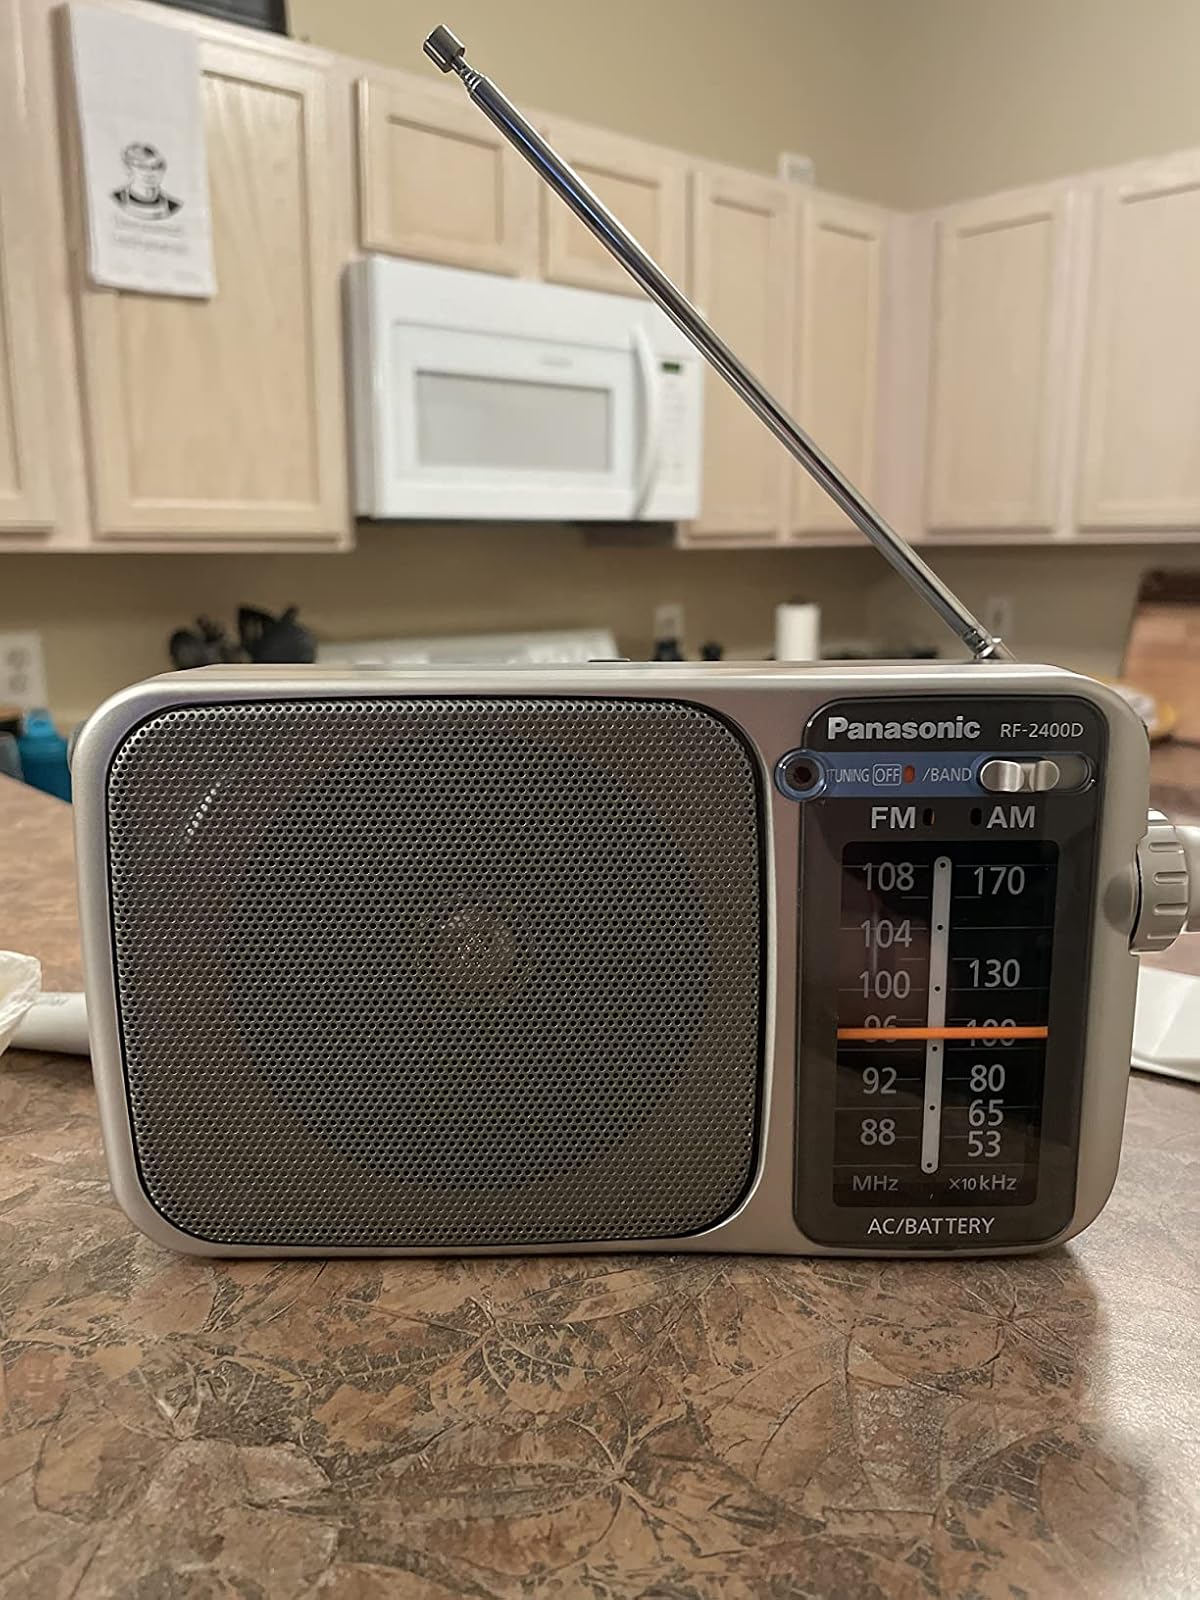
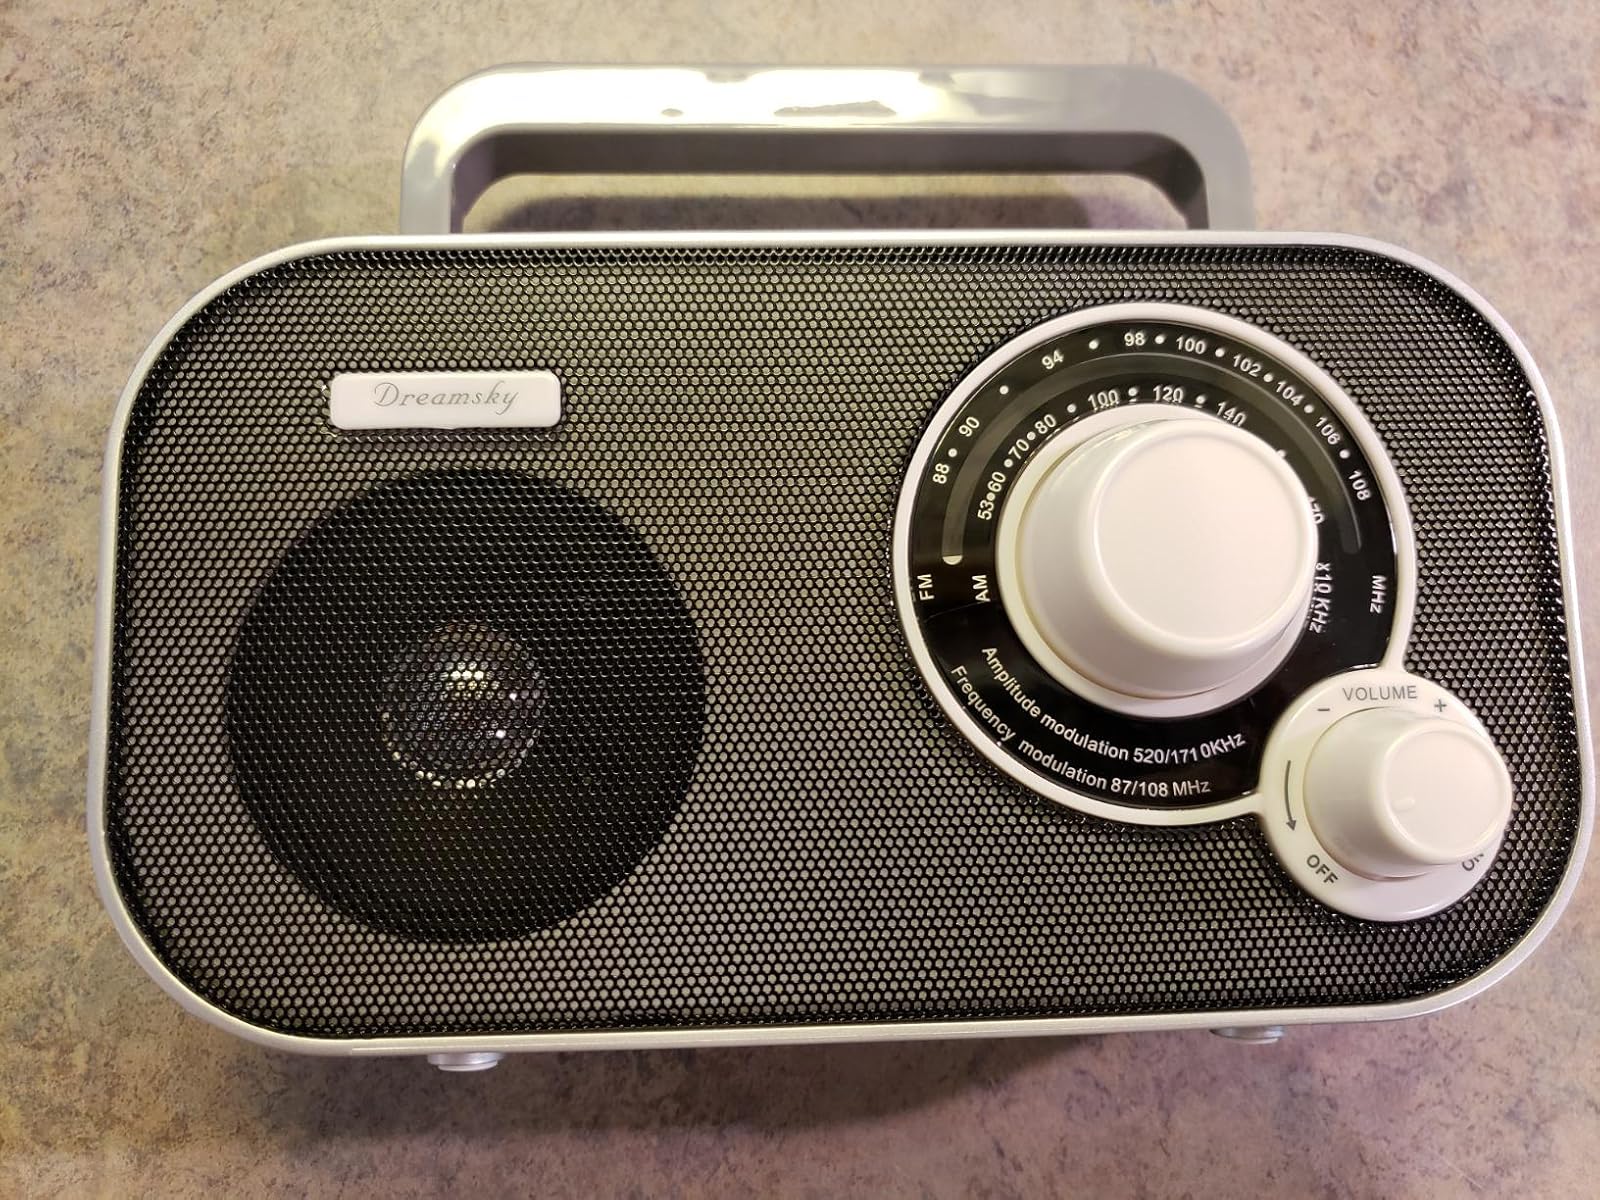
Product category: radio
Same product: no